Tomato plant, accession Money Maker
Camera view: horizontal (90 deg, fisheye); turntable rotation: 240 degrees
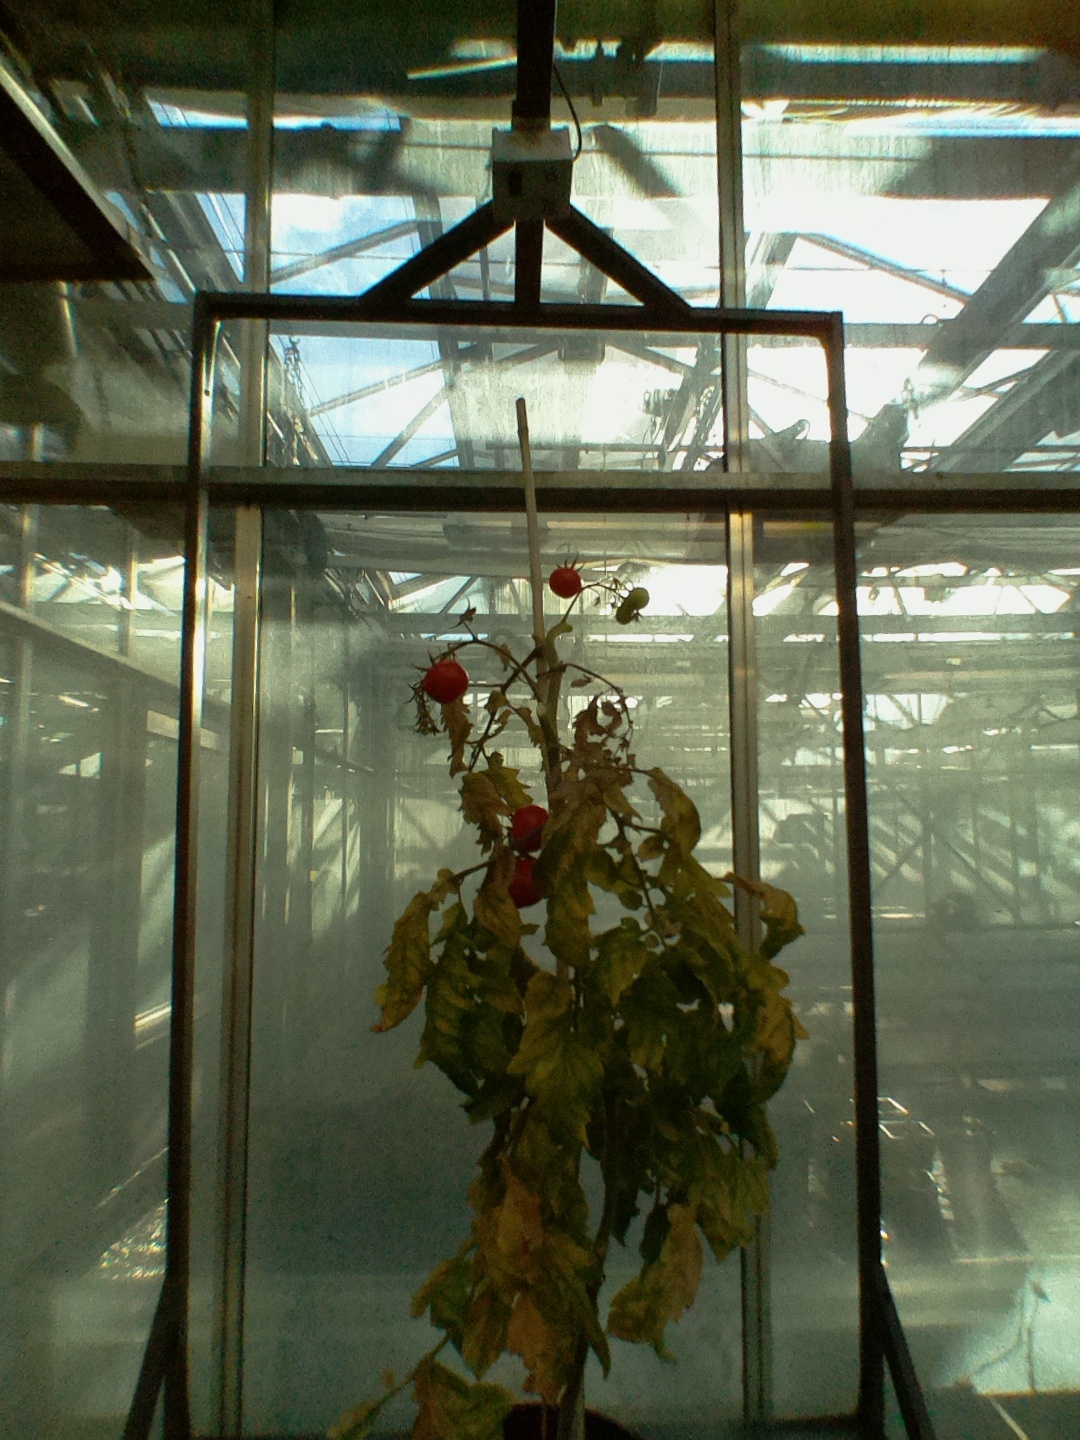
BBCH growth stage 85: 50%-60% of fruits show typical fully ripe color